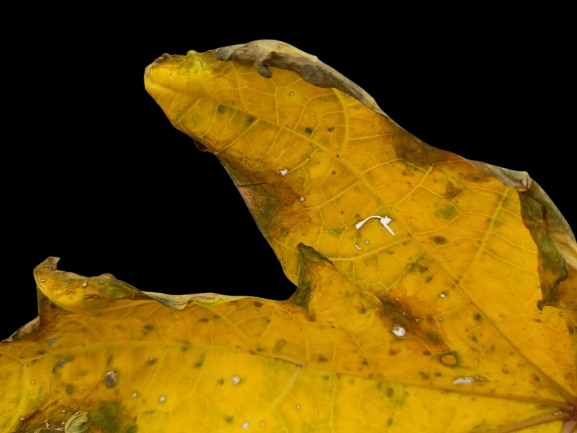
Crop: Papaya
Label: Yellow_Necrotic_Spots_Holes